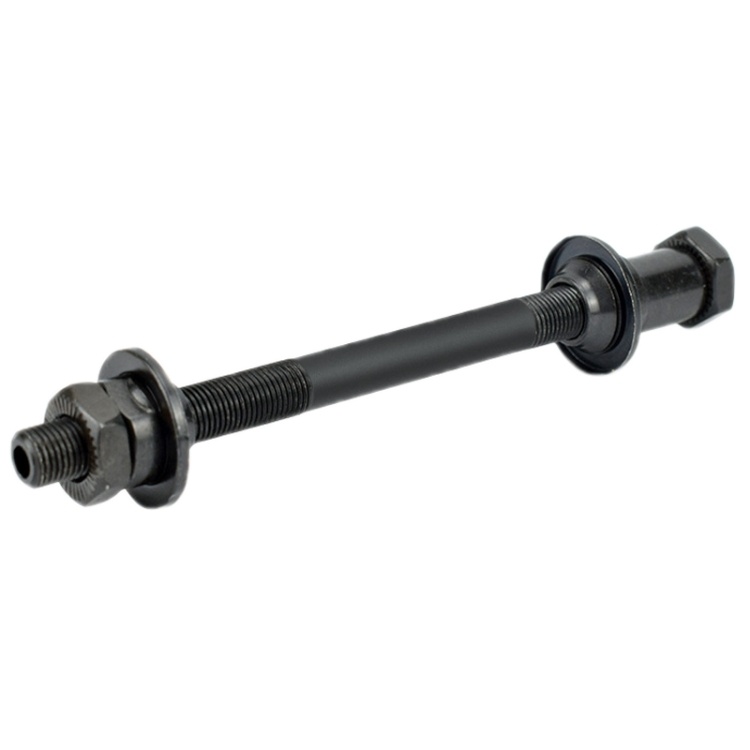
Bicycle Hollow Shaft Hub Quick Release Rod Bearing Modification Accessories, Specification: Rear Axle
Brand: Salrog ( Powered By Solnuance LLC )
1. Material: metal 2. Application: for ordinary ball hubs (not suitable for integrated wheels and bearing hubs), it needs to be used with quick release levers 3. Strong and durable, not easy to break 4. Weight: 65 grams on the front axle and 94.5 grams on the rear axle 5. Dimensions: front axle 108mm, rear axle 144mm Specification: Package Weight One Package Weight 0.11kgs / 0.24lb One Package Size 18cm * 6cm * 6cm / 7.09inch * 2.36inch * 2.36inch Qty per Carton 60 Carton Weight 7.40kgs / 16.31lb Carton Size 38cm * 38cm * 32cm / 14.96inch * 14.96inch * 12.6inch Loading Container 20GP: 577 cartons * 60 pcs = 34620 pcs 40HQ: 1339 cartons * 60 pcs = 80340 pcs
Category: Sporting Goods > Outdoor Recreation > Cycling > Bicycle Parts > Bicycle Wheel Parts > Bicycle Hub Parts > Quick Releases